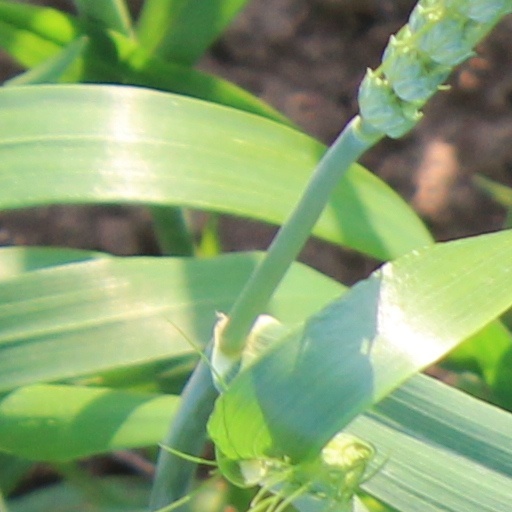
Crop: wheat